Answer in natural language. Which object is closer to the camera taking this photo, Doorway or toilet? Choose between the following options: Doorway or toilet
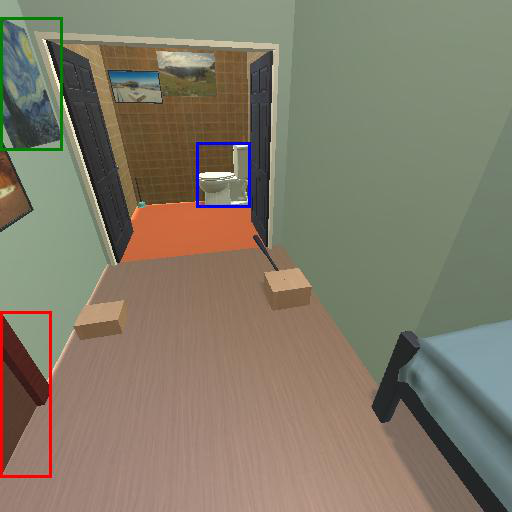
<answer>Doorway</answer>